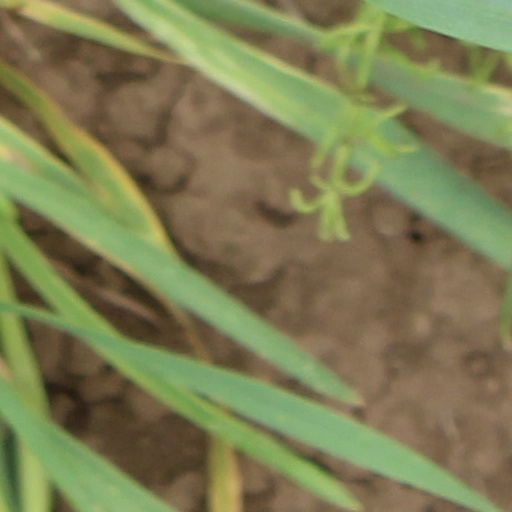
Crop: wheat